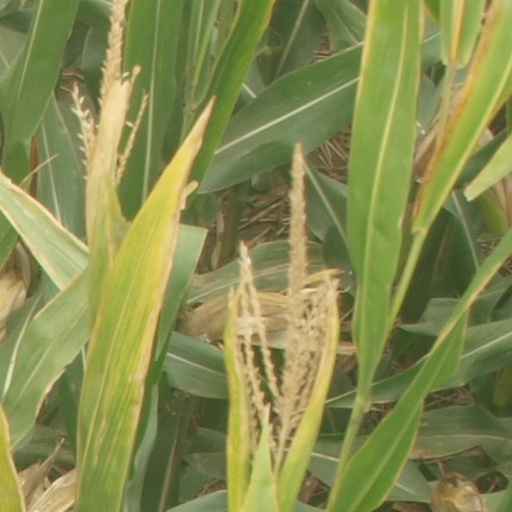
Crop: maize; corn